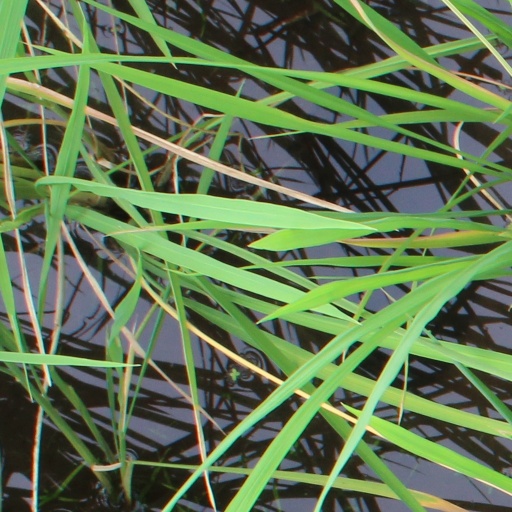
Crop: rice